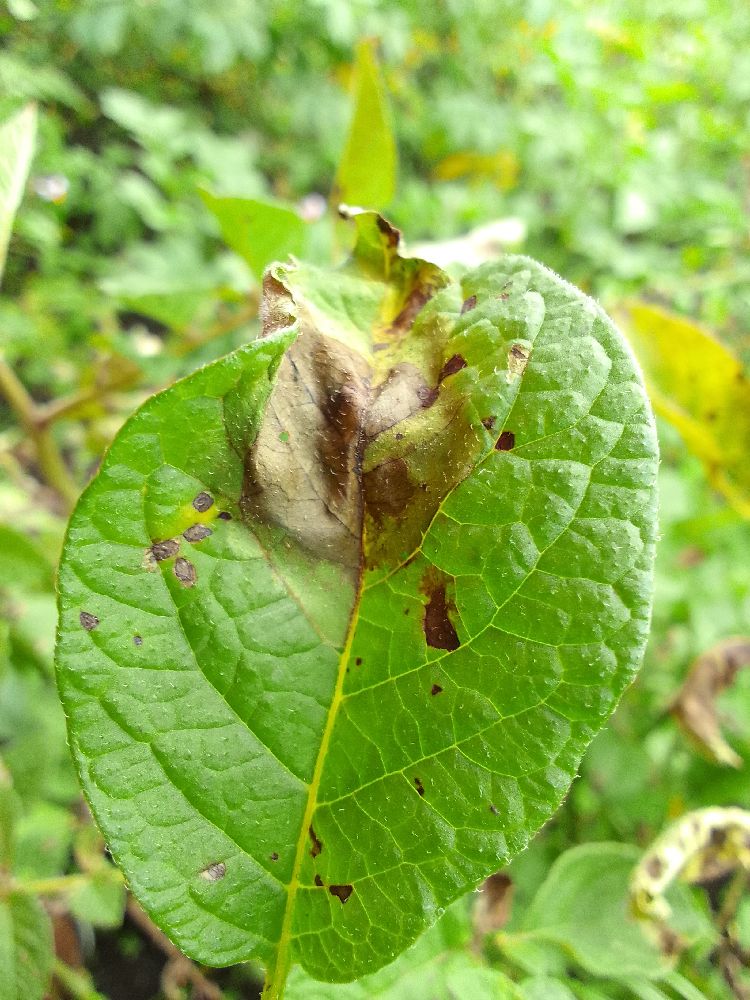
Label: Late blight